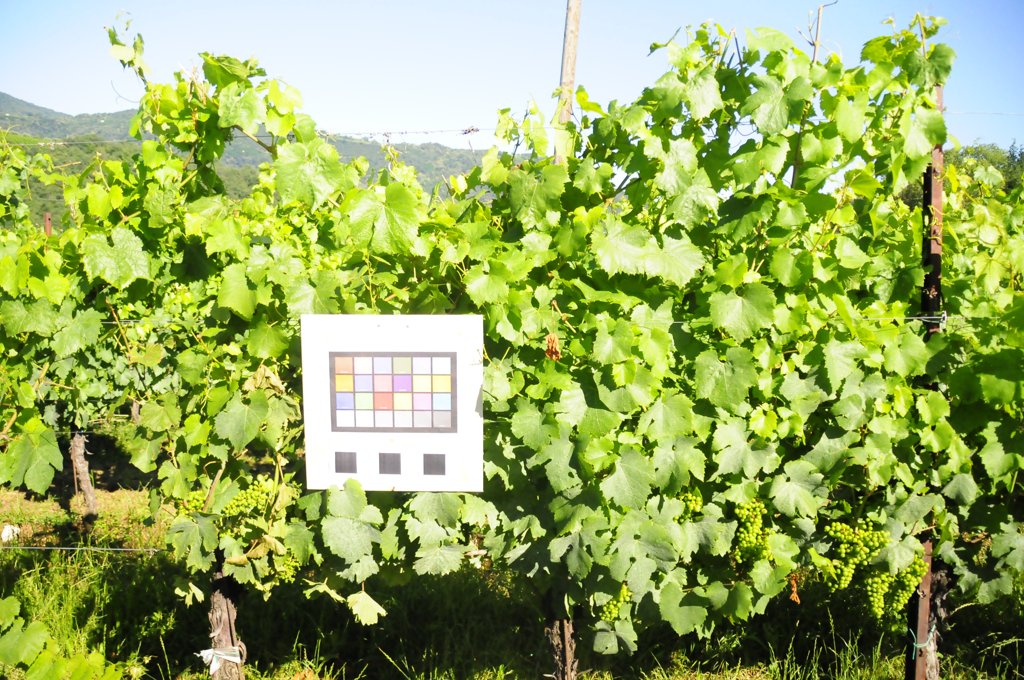
Berries visible: 429
Grape clusters: 9